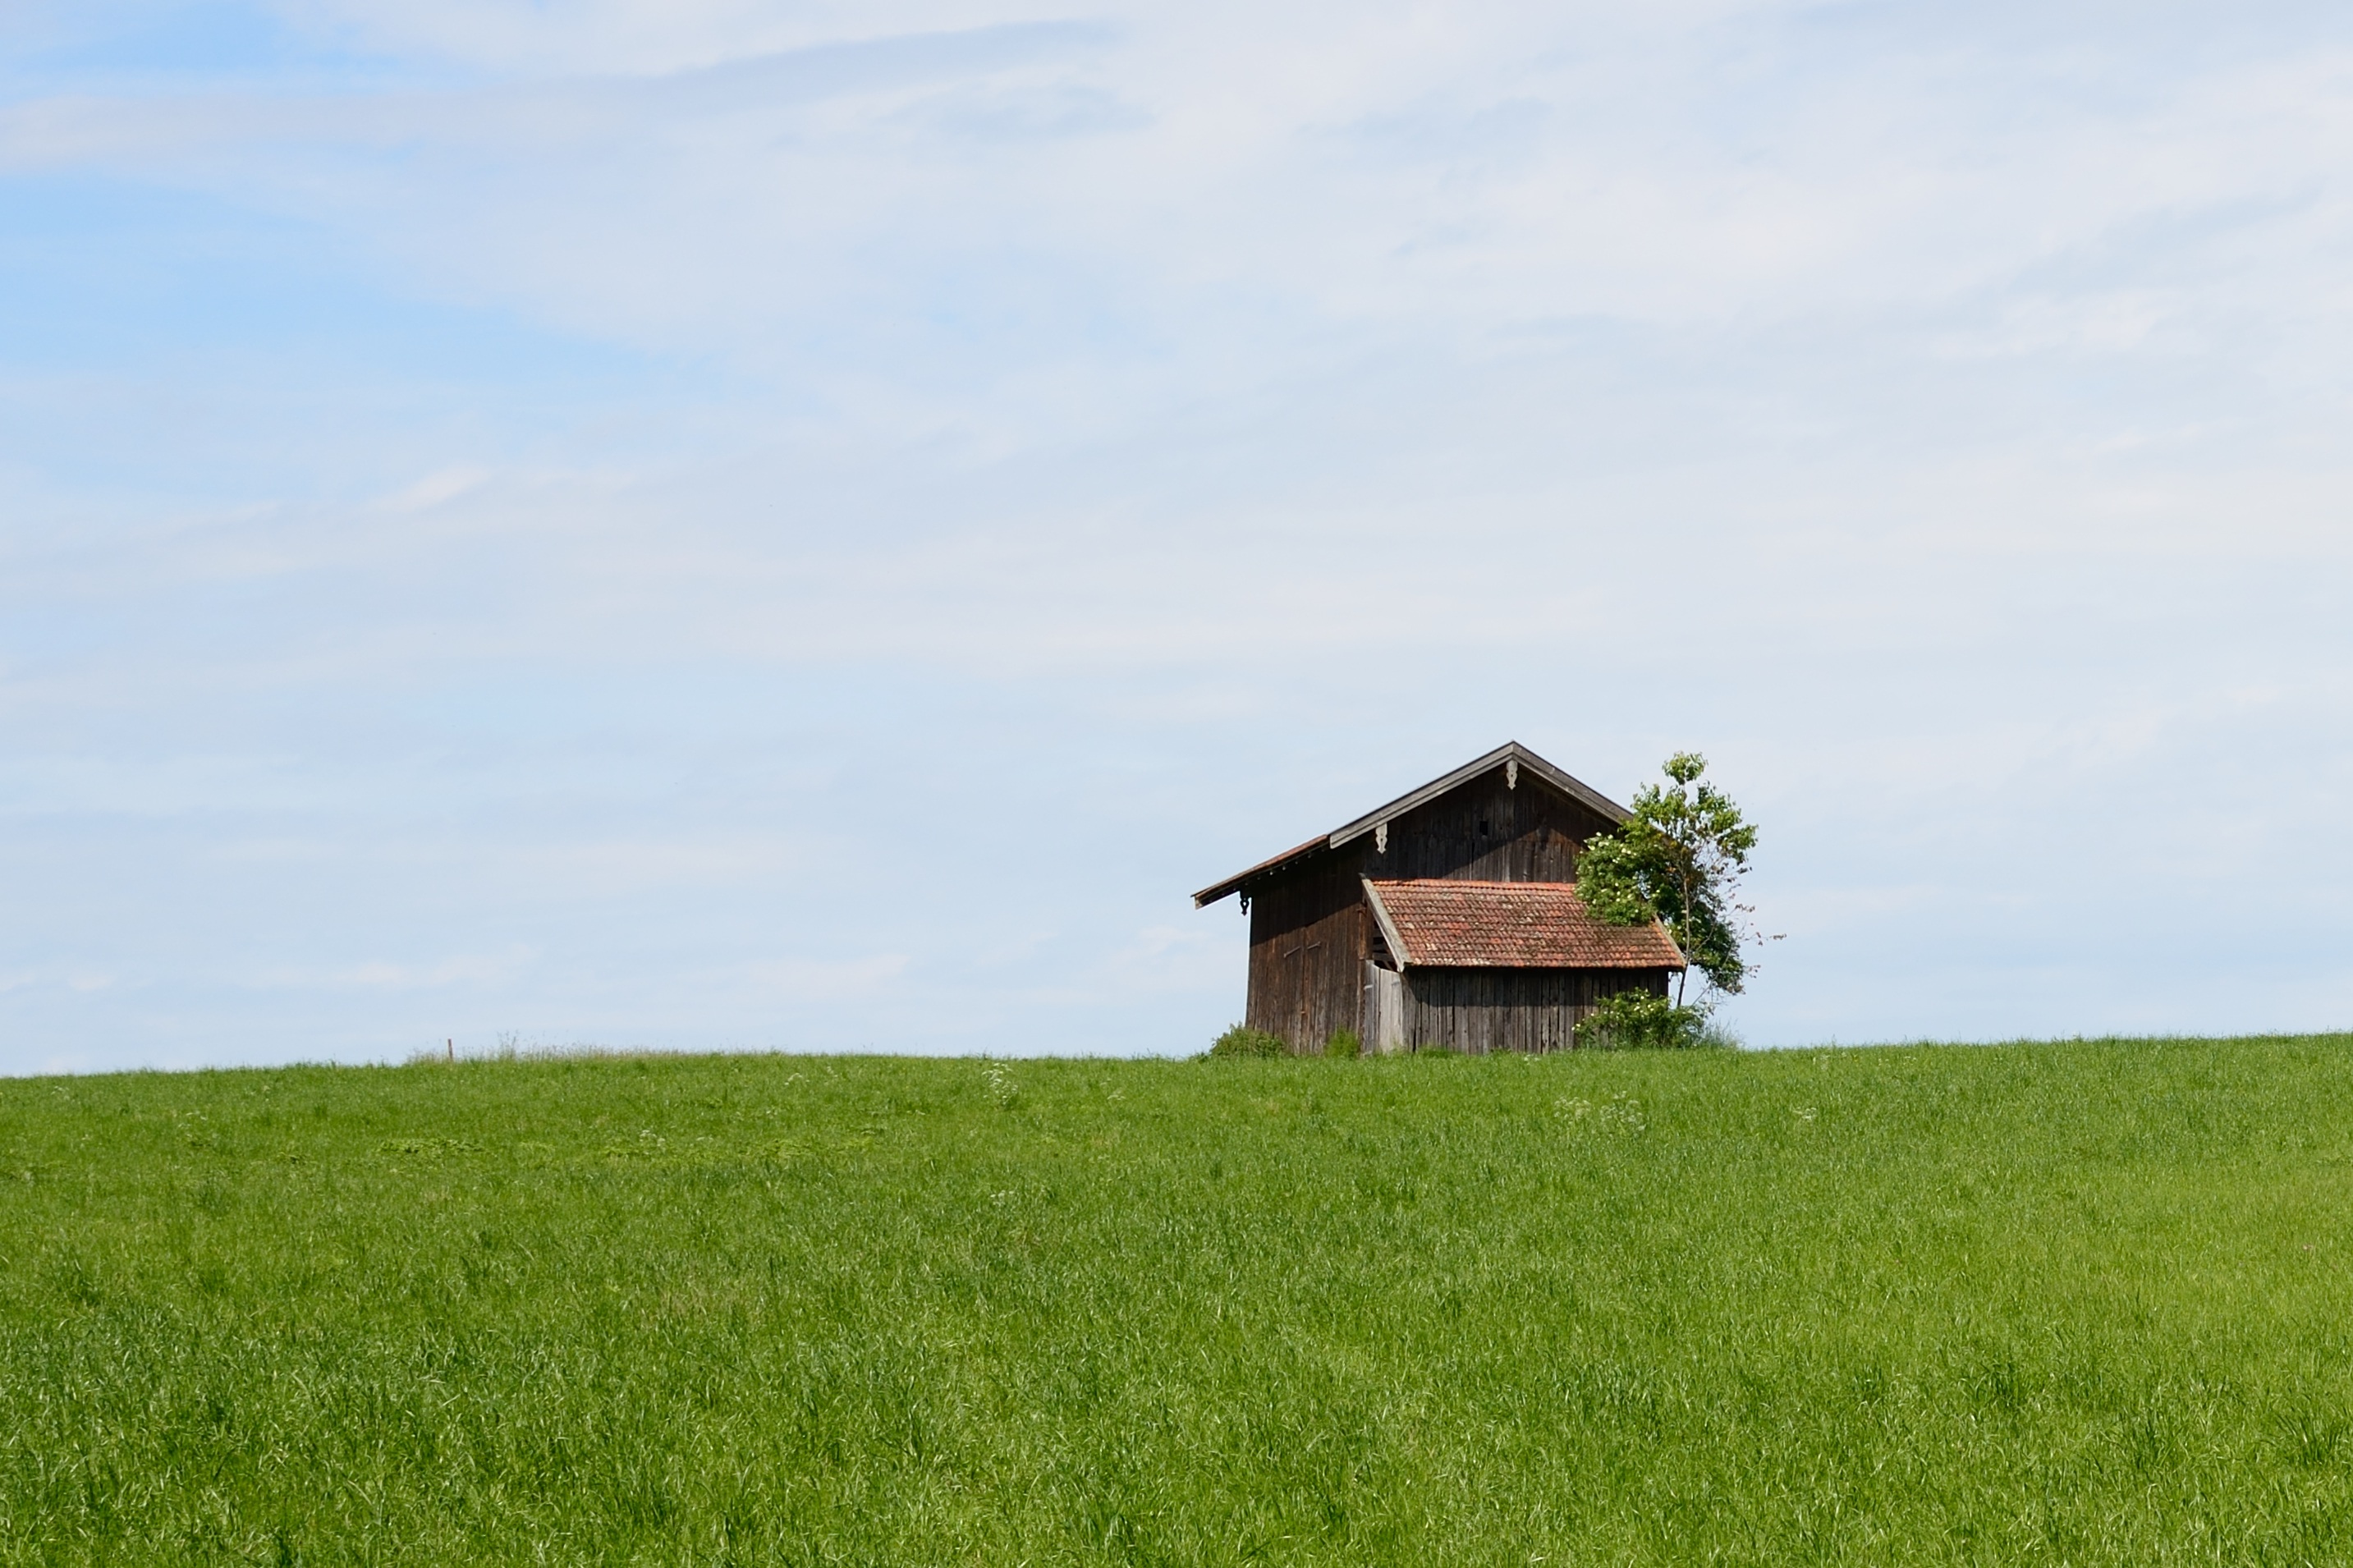
nature, grass, sky, field, farm, meadow, prairie, hill, old, barn, hut, pasture, scale, agriculture, plain, tile roof, grassland, log cabin, habitat, ecosystem, rural area, paddy field, field barn, chiemgau, natural environment, grass family